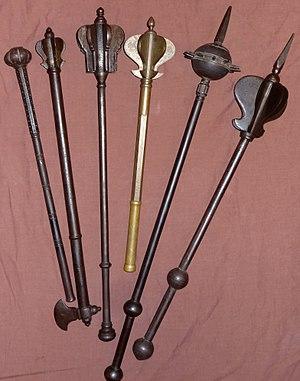
Une arme contondante est une arme qui contond, c'est-à-dire qui frappe, qui contusionne. Elle est constituée d'un manche pour la prise en main et d'une partie opposée servant à asséner des coups écrasants et non tranchants. Les gourdins, masses d'armes, marteaux d'armes et les bâtons de combat sont des armes contondantes.
La masse d'armes est une arme contondante constituée d'une masse lourde accrochée au bout d'un bâton plus ou moins long. Arme voisine du gourdin, dérivée de l’outil masse, ce fut l'une des premières armes utilisées par l’humanité. Au Moyen Âge, l'amélioration des armures rend les coups de taille moins efficaces, les masses d'armes permettent alors d'enfoncer et de déformer ces protections provoquant ainsi des dommages importants.